The Glums

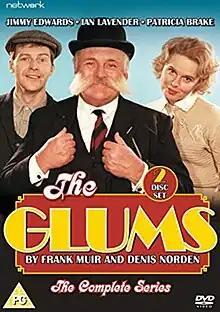

The Glums is a British television sitcom which first aired on ITV in 1979. It had its origins in a segment of the 1950s radio show "Take It from Here". The characters were revived as part of "Bruce Forsyth's Big Night" variety show in 1978, and the following year were given a spin-off which lasted for one series of eight episodes. Frank Muir and Denis Norden adapted their original radio scripts for the series.